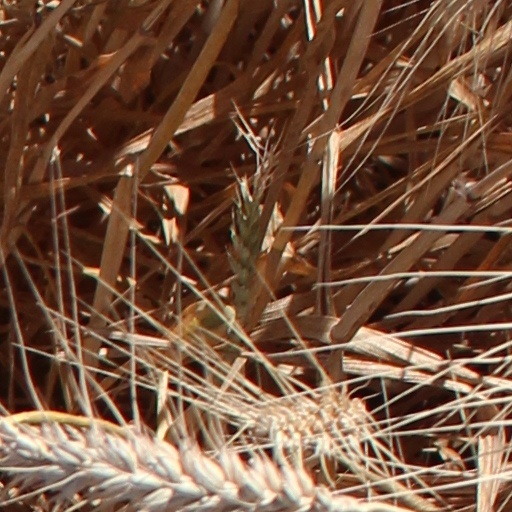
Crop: wheat